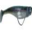
Label: trout